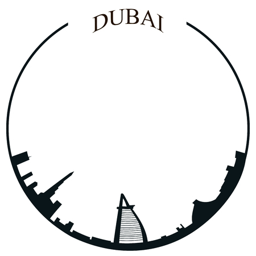
isolated skyline on a white background , vector illustration illustration